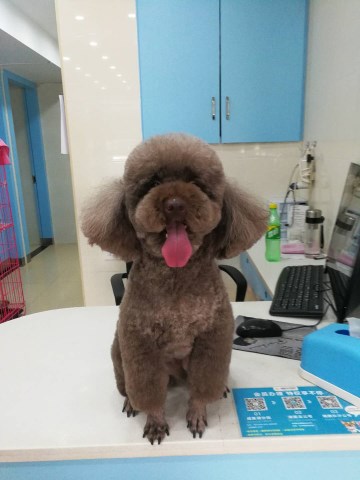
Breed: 2925-n000114-toy_poodle